Iceland in the Eurovision Song Contest 2004

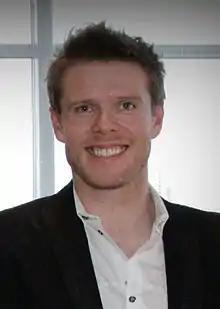
Jónsi was internally selected to represent Iceland in 2004

On 19 October 2003, RÚV announced that it would select its entry for the Eurovision Song Contest 2004 internally. The broadcaster also opened the submission period for interested songwriters to submit their entries until the deadline on 17 November 2003. At the close of the submission deadline, 117 entries were received. On 9 February 2004, "Heaven" performed by Jónsi was announced by RÚV as the Icelandic entry. The song was composed by Sveinn Rúnar Sigurðsson with lyrics by Magnús Þór Sigmundsson. Prior to the announcement of Jónsi as its representative, the broadcaster had denied reports that Emilana Torrini would represent Iceland with the song "Morning Light", composed by Selma Björnsdóttir (who represented Iceland in 1999). "Heaven" was presented to the public along with the release of the official music video on 20 March 2004 during the television programme .